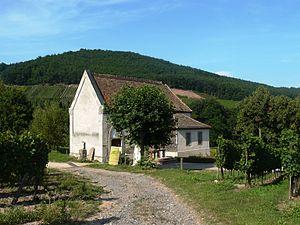
Chapelle des 14 Saints Auxiliaires située à Bernardvillé
L’abbaye de Baumgarten était une abbaye cistercienne dès 1148 entraînant la venue de moines francophones, qui se trouvait autrefois au sud-est de Bernardvillé et à l'ouest de Reichsfeld. L'ordre de Cîteaux, dynamisé par Saint Bernard, voulait rénover la vie monastique et revenir aux sources de la spiritualité bénédictine par l'isolement et la rupture avec le monde, la pauvreté et le travail manuel. Elle fut fondée vers 1125 par Cunon de Michelbach, évêque de Strasbourg chassé de la ville par l'empereur, et rattachée vers 1153 à l’abbaye de Beaupré. Cette abbaye comprenait au début 12 frères, en plus de nombreux convers plus particulièrement chargés des tâches manuelles.